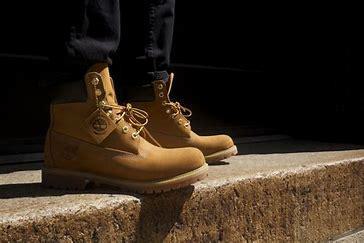
Brand: Timberland
Model: 6 Inch